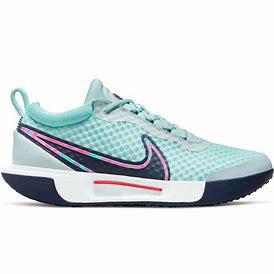
Brand: Nike
Model: Court Zoom Pro